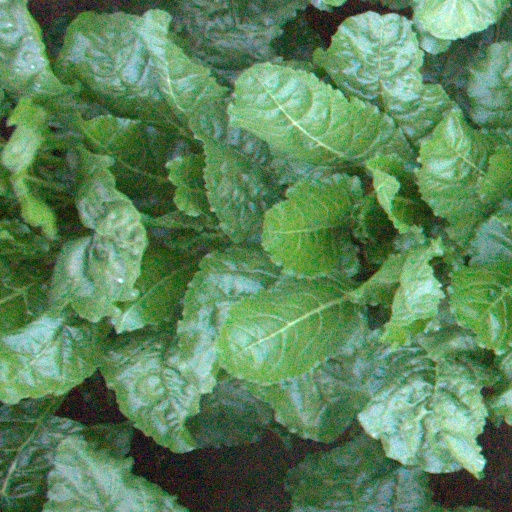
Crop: sugar beet